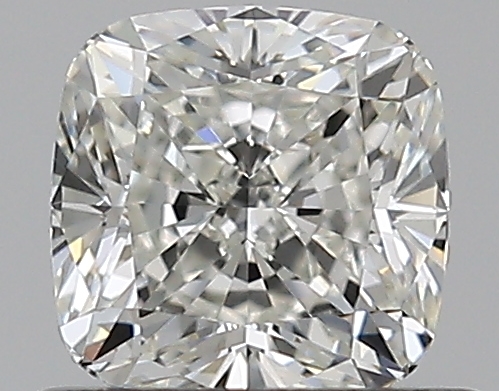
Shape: cushion
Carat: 0.62
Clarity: VVS2
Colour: I
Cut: EX
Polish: EX
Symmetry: VG
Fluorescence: N
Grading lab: GIA
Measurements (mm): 4.78 x 4.74 x 3.27